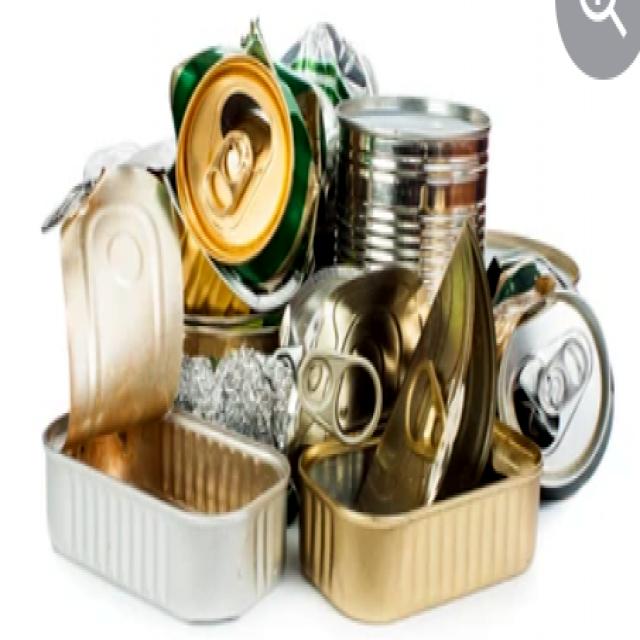
Label: Metal